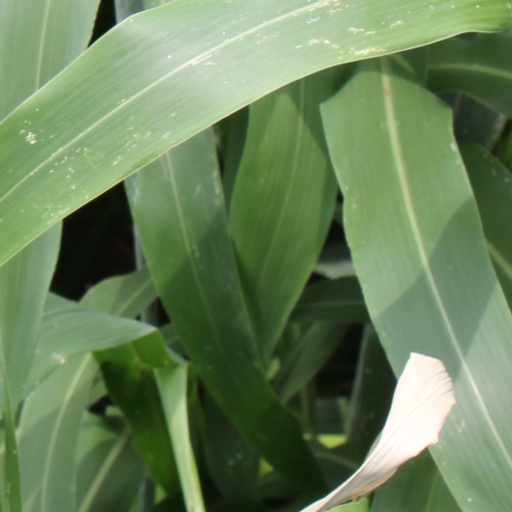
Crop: sorghum